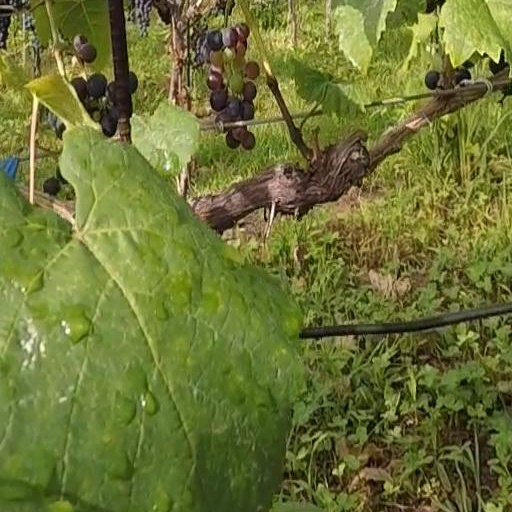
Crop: grape